2021 Melon Music Awards

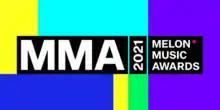
2021 Melon Music Awards title card

The 2021 Melon Music Awards, organized by Kakao M and Melon, took place on December 4, 2021. This was the thirteenth ceremony in the show's history, and the second to be held without an audience in light of the COVID-19 pandemic. Hosted by comedian Lee Yong-jin and radio announcer Park Seon-young, the ceremony was broadcast online through KakaoTV, Melon, and 1theK's official YouTube channel. Artists who released music between November 11, 2020, and November 7, 2021, were eligible for and honored at the awards.